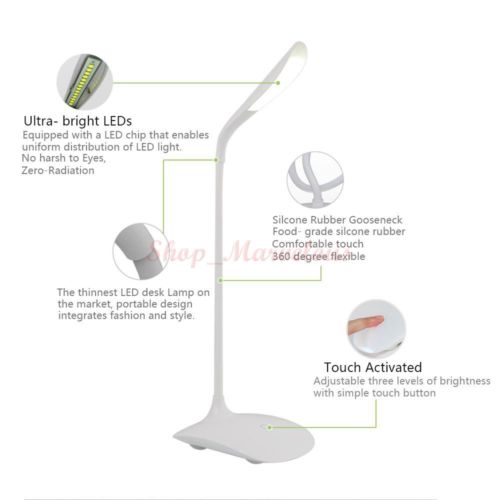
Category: lamp